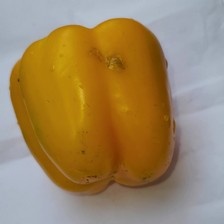
Label: capsicum